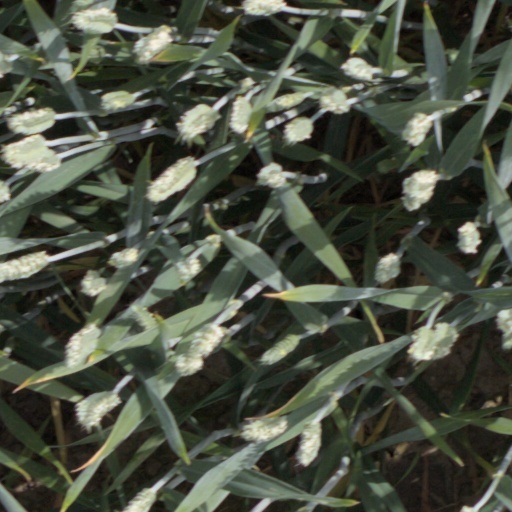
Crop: wheat